Chain Home

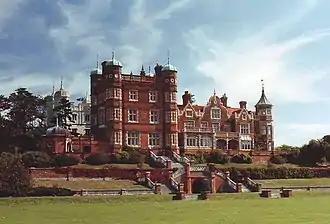
Watson-Watt suggested using Bawdsey Manor in Suffolk as a development site, after Wilkins noticed it on a Sunday drive while working at Orfordness

In August 1935, Albert Rowe, secretary of the Tizard Committee, coined the term "Radio Direction and Finding" (RDF), deliberately choosing a name that could be confused with "Radio Direction Finding", a term already in widespread use.